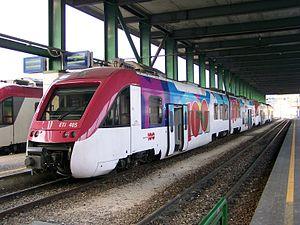
La province autonome de Trente, communément appelé Trentin, est une province italienne situé dans le Nord-Est du pays, ayant pour chef-lieu la ville de Trente, qui lui a donné son nom. Le Trentin s'articule sur un axe principal constitué par l'ample sillon longitudinal du fleuve Adige, avec à l'ouest les Alpes rhétiques méridionales et à l'est les Dolomites.